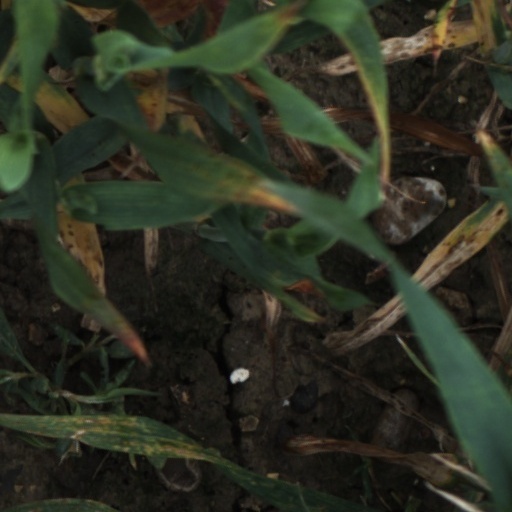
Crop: wheat